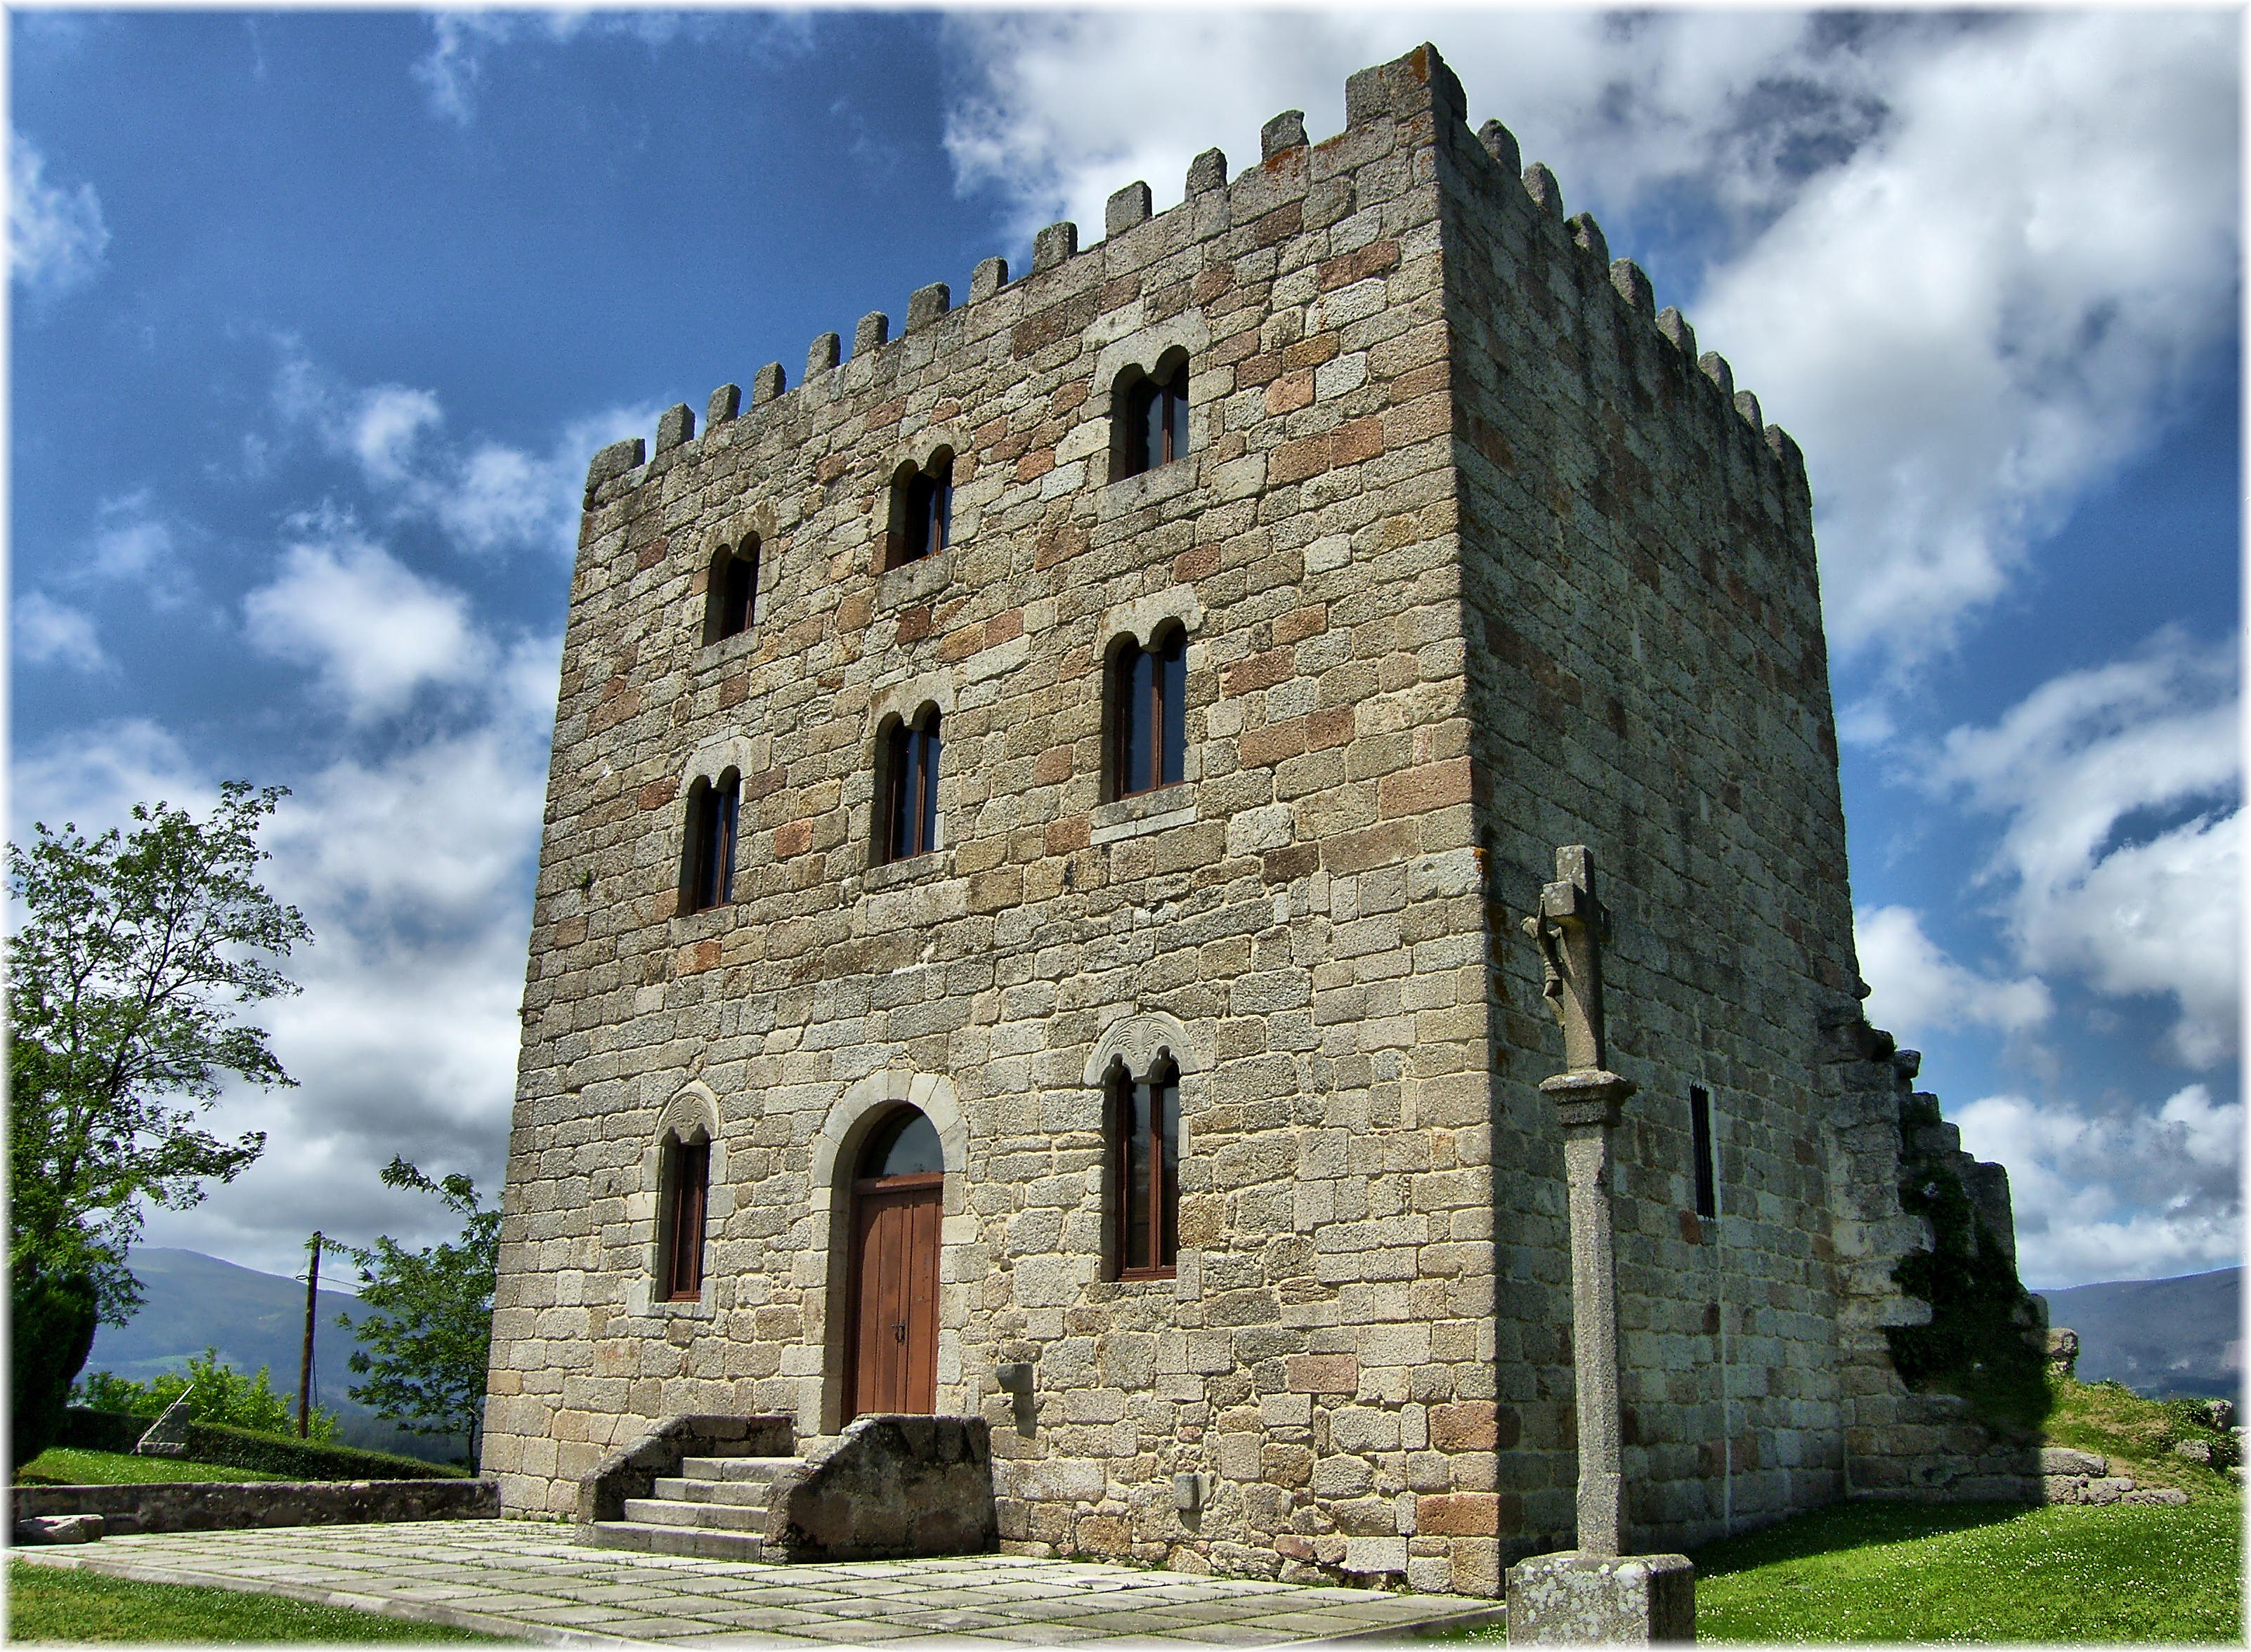
architecture, building, chateau, tower, castle, facade, church, chapel, place of worship, spain, ruins, monastery, torre, castillo, galicia, piedra, cruceiro, estate, pedra, espana, galiza, castelo, provincialugo, mari alucense, spanish missions in california